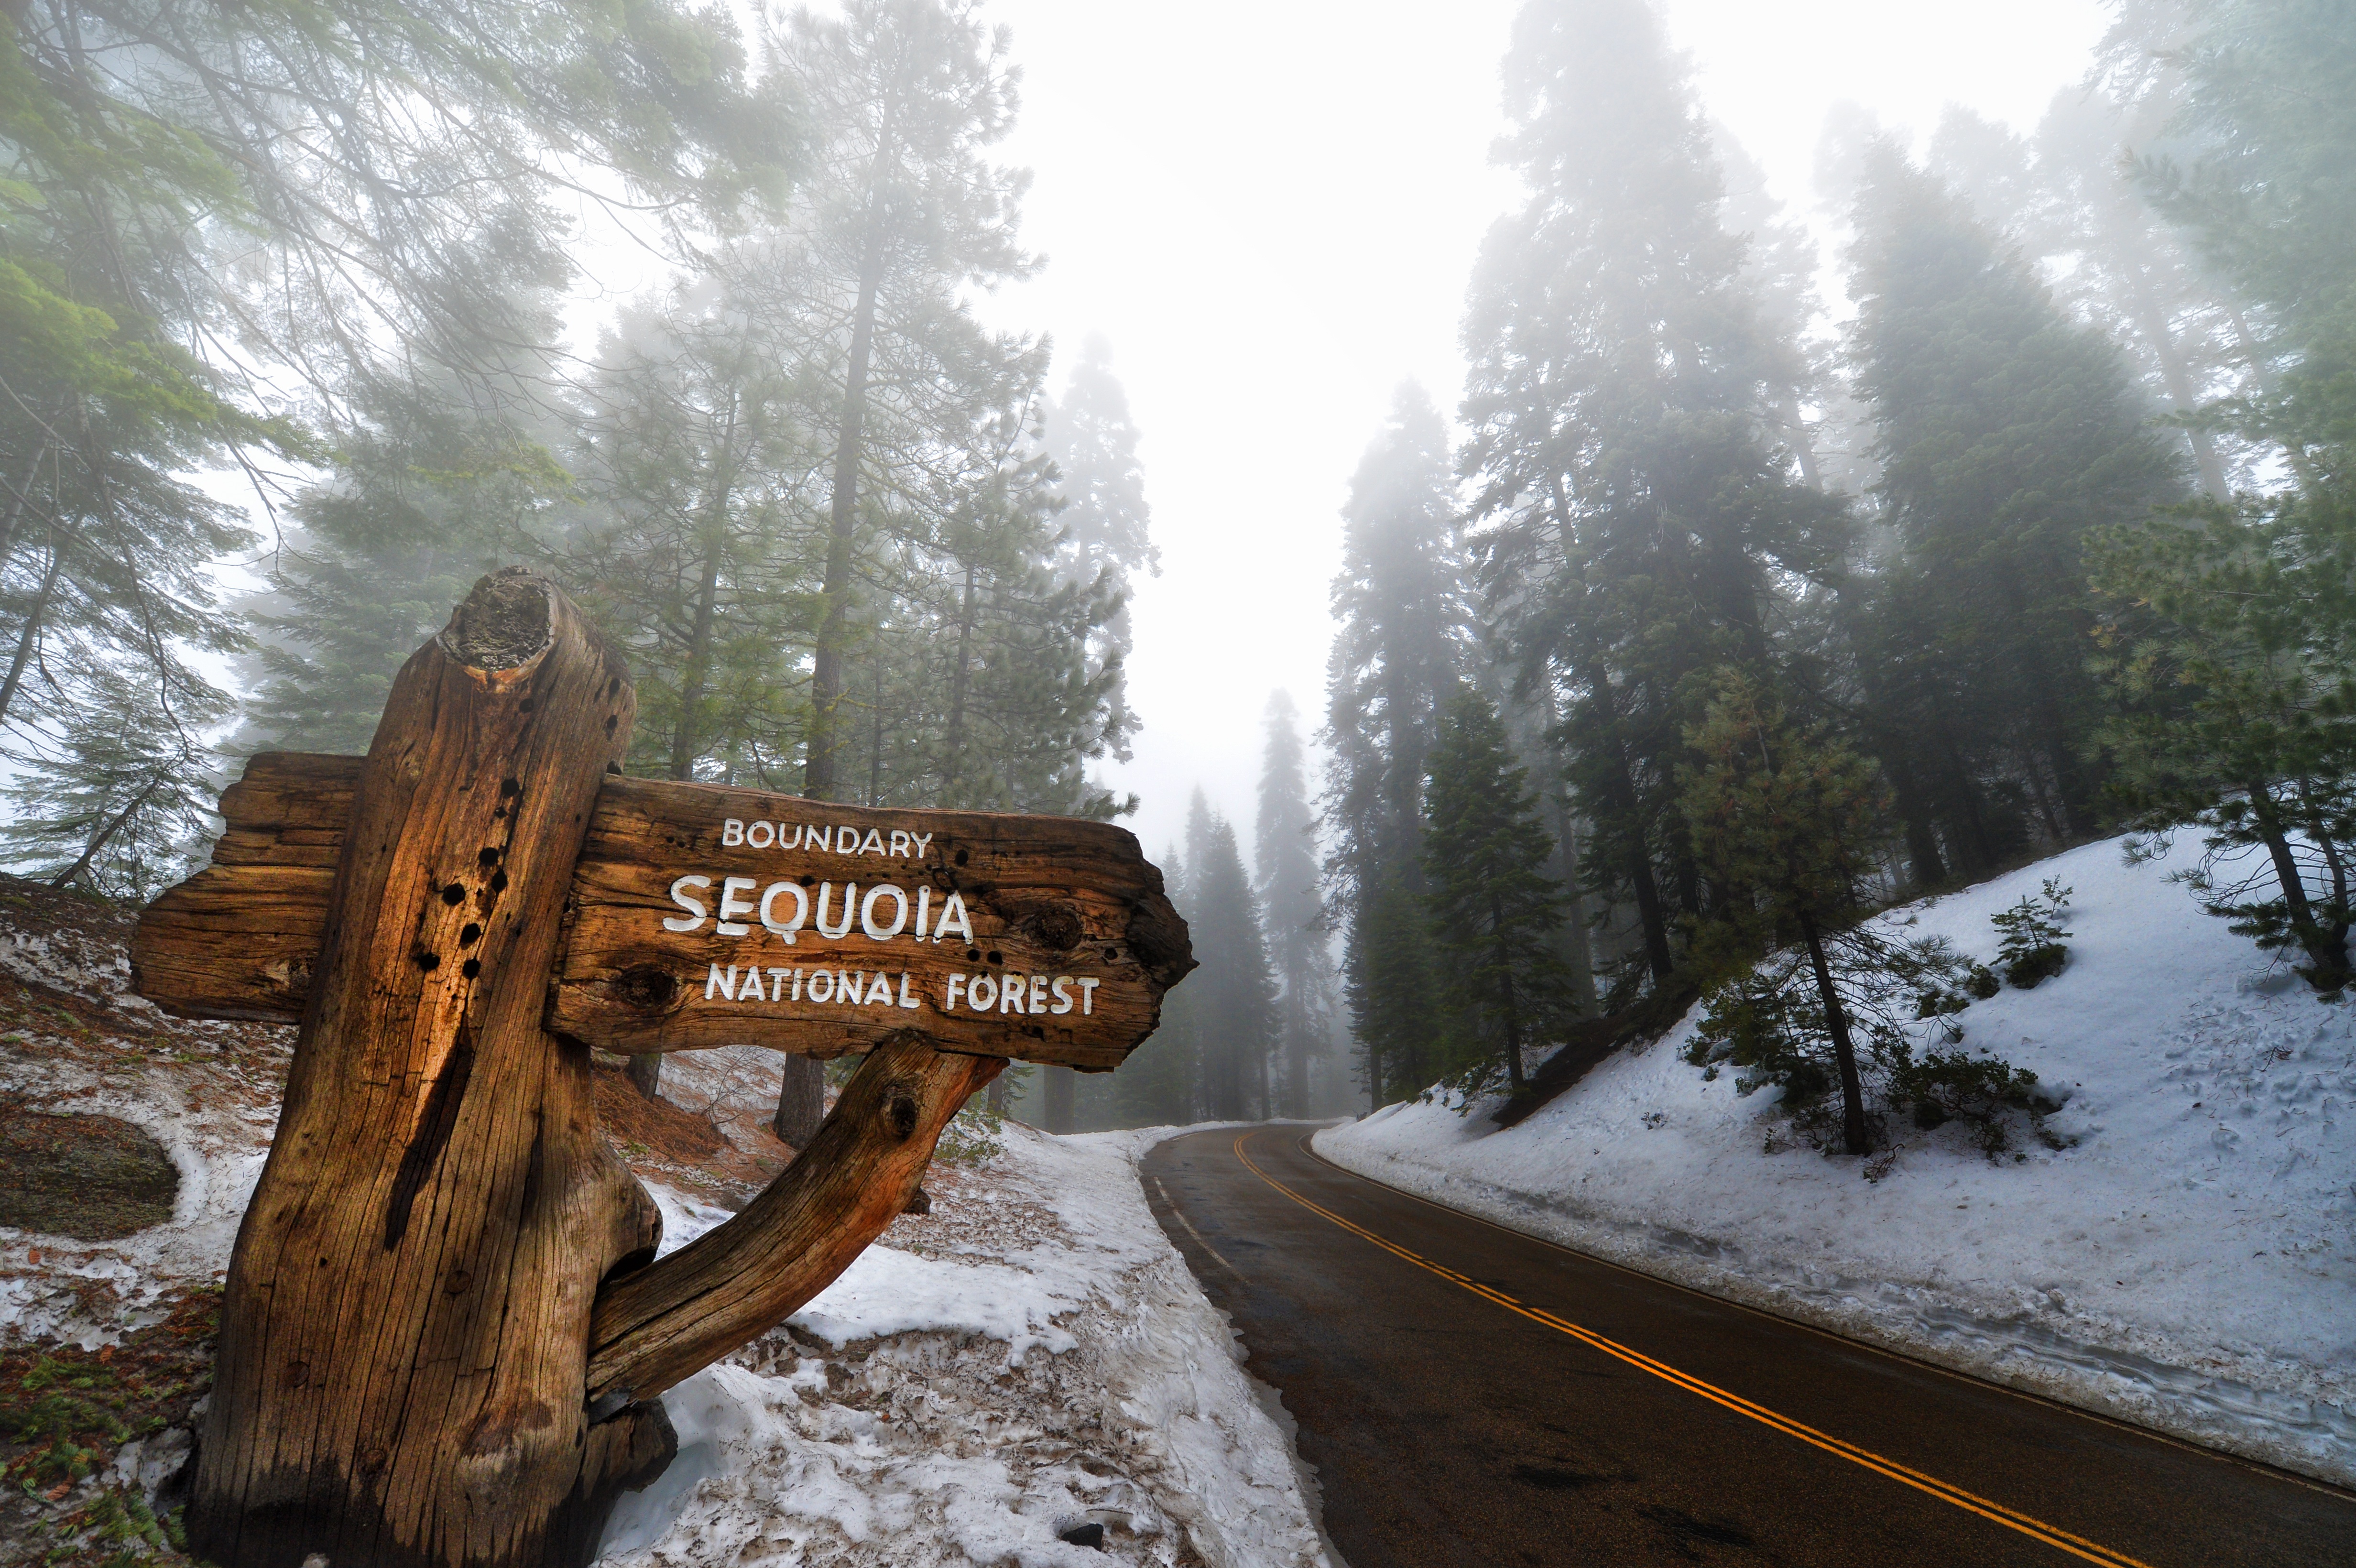
tree, forest, wilderness, snow, winter, trail, morning, weather, season, atmospheric phenomenon